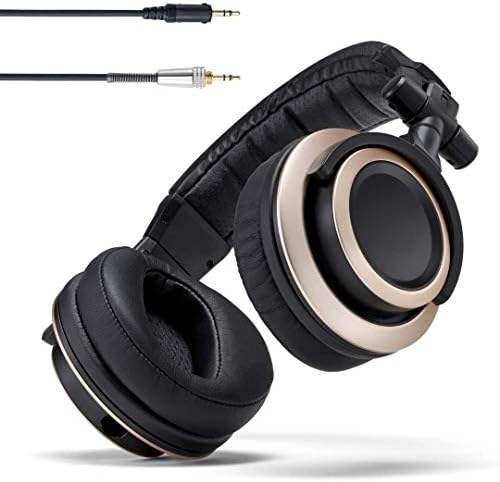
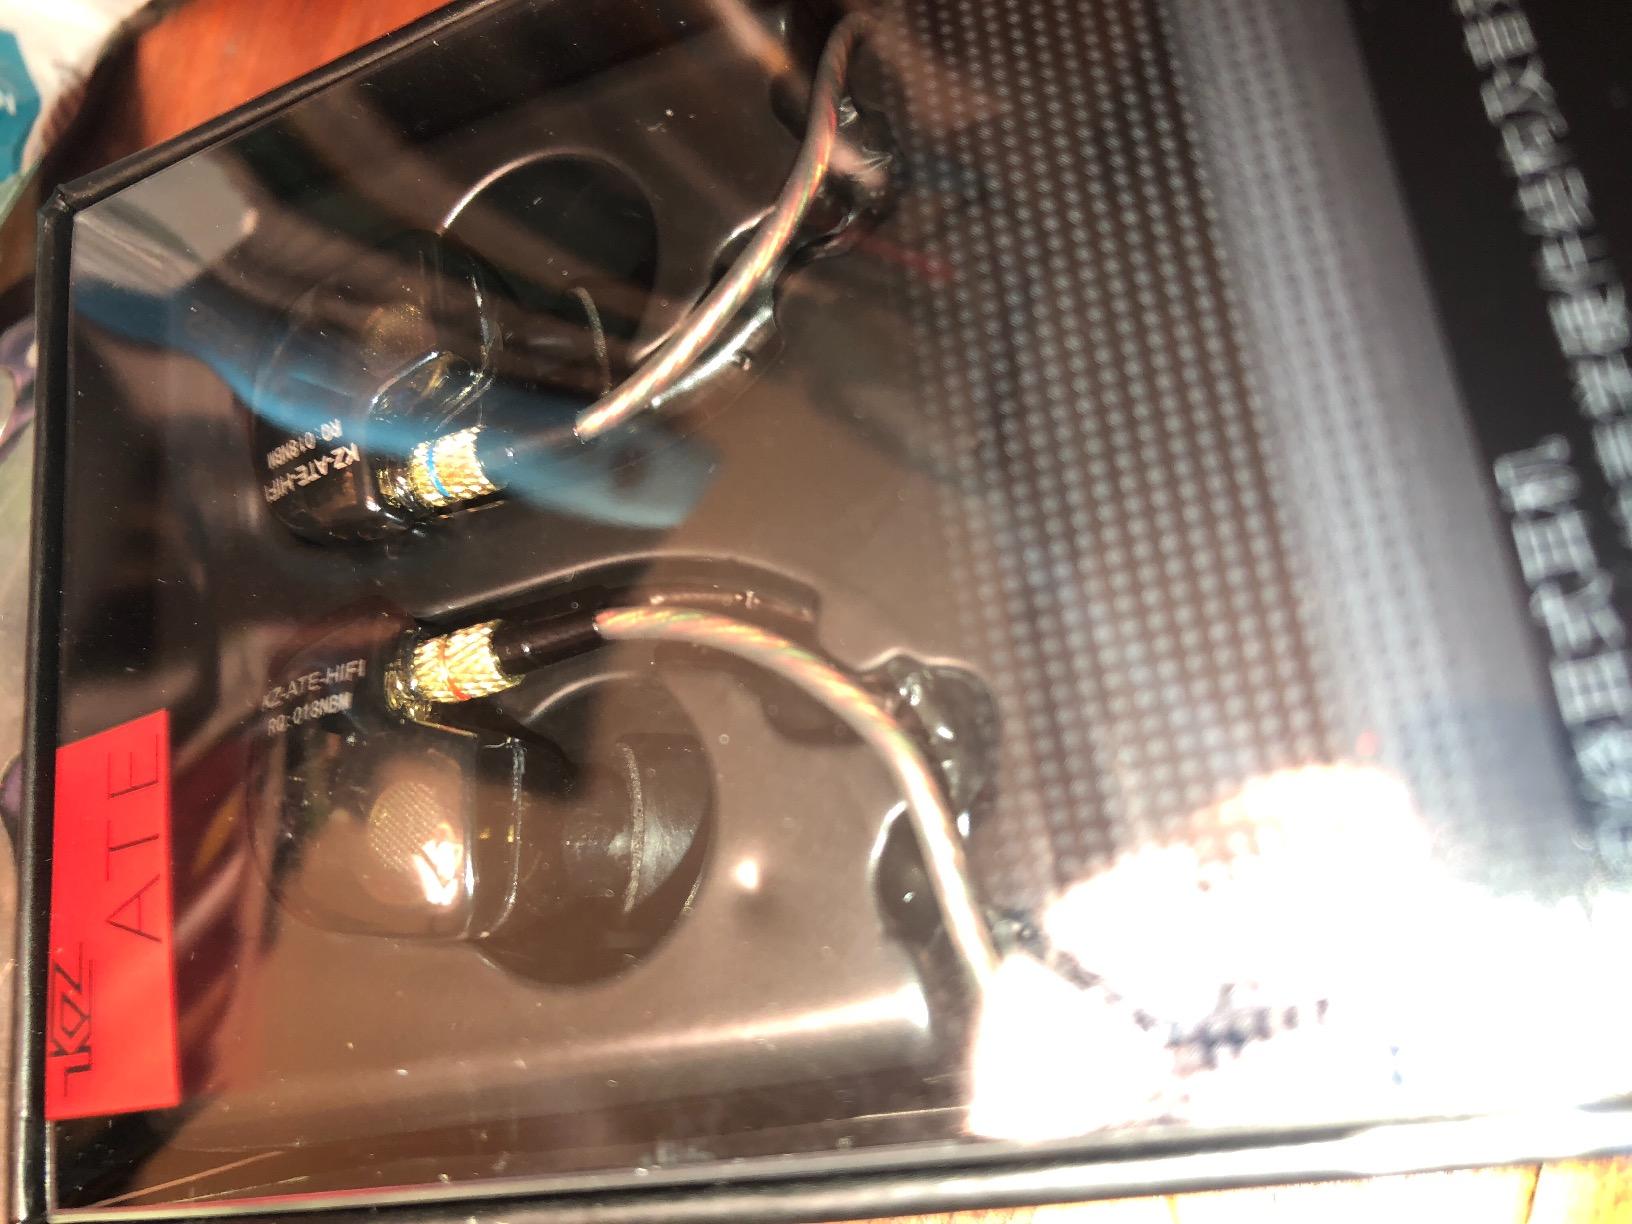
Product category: headphones
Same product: no